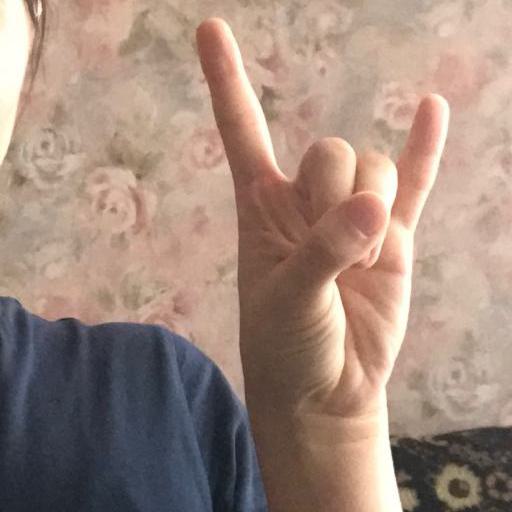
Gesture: rock